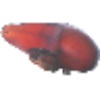
Label: red_banana